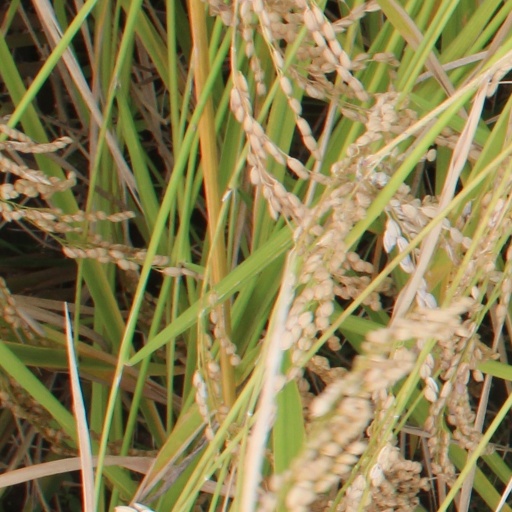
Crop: rice